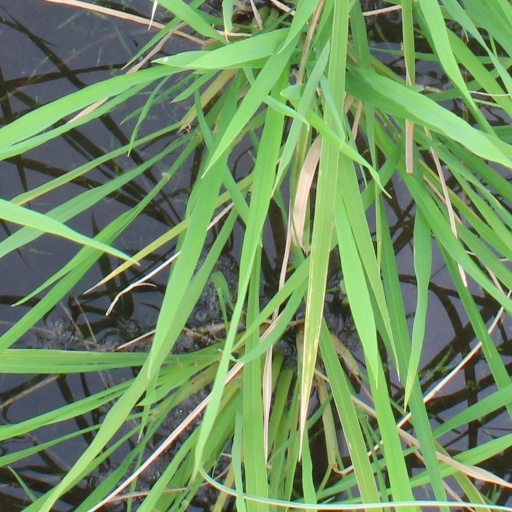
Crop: rice